Colin Davis

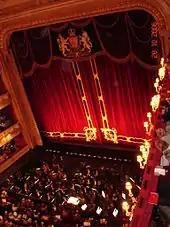
The Royal Opera House, Covent Garden, where Davis was musical director between 1970 and 1986

Davis first found wide acclaim when he stood in for an ill Otto Klemperer in a performance of "Don Giovanni", at the Royal Festival Hall in 1959. A year later, Beecham invited him to collaborate with him in preparing "The Magic Flute" at Glyndebourne. Beecham was taken ill, and Davis conducted the opera. After the "Don Giovanni", "The Times" wrote, "A superb conductor of Mozart declared himself last night at the Festival Hall…. Mr Davis emerged as a conductor ripe for greatness." Neville Cardus in "The Guardian" was less enthusiastic but nevertheless considered that he "had his triumphs" in the performance. After "The Magic Flute", "The Times" called Davis "master of Mozart's idiom, style and significance", although Heyworth in "The Observer" was disappointed by his tempi, judging them to be too slow.